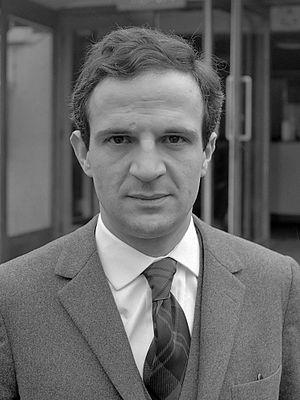
Cet article présente la liste des longs métrages français proposés à l'Oscar du meilleur film en langue étrangère.